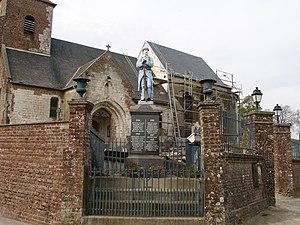
Monument aux Morts d'Herly
Herly est une commune française située dans le département du Pas-de-Calais en région Hauts-de-France.